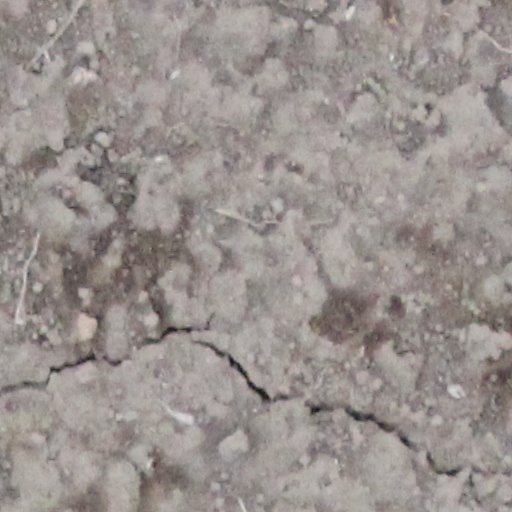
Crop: wheat